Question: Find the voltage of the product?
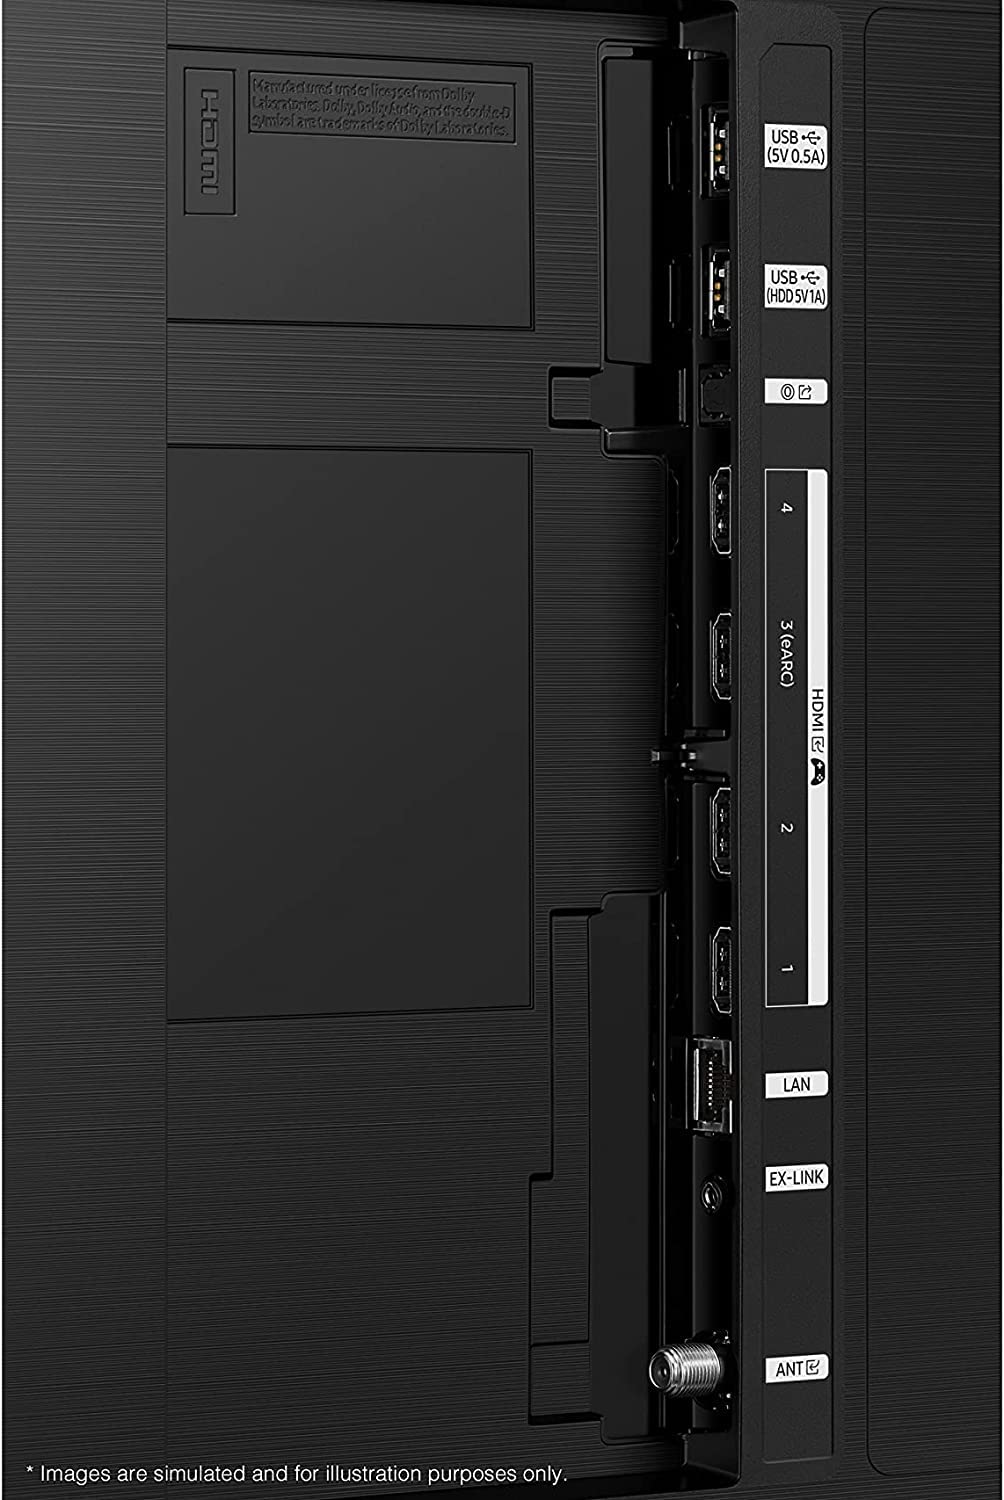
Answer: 5.0 volt